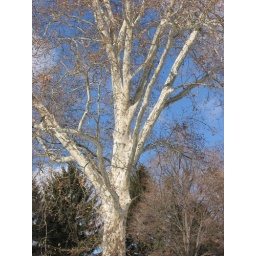
I love how it looked barkless and white against the cold, blue sky.